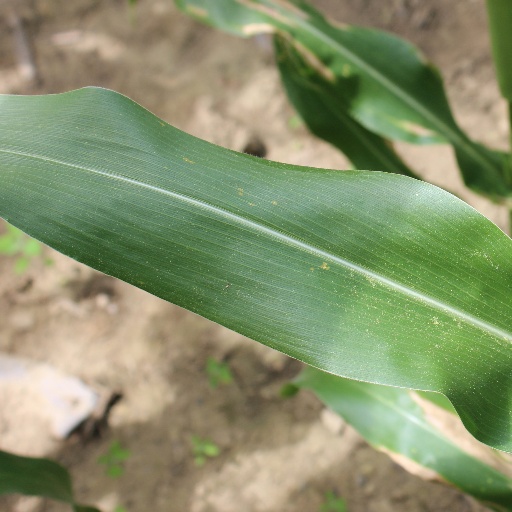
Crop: maize; corn